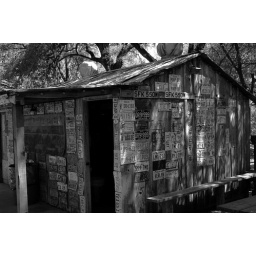
license plates from all over in Black and white